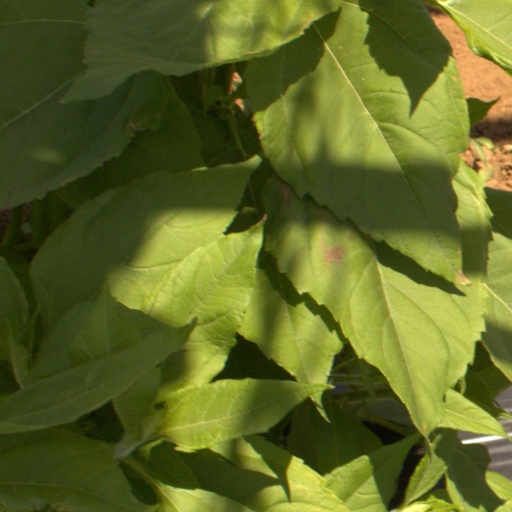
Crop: Jerusalem artichoke